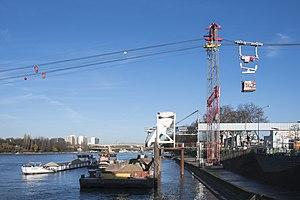
Arrivée d'une benne transportant des gravats prêts à être déversés dans une péniche pour évacuation.
Citallios est une société d'économie mixte d'aménagement du territoire fondée en 2016. L'entreprise mène, pour le compte de collectivités territoriales, des opérations d'aménagement, de renouvellement urbain, de construction et de lutte pour la résorption de l'habitat insalubre en quartiers anciens dégradés.